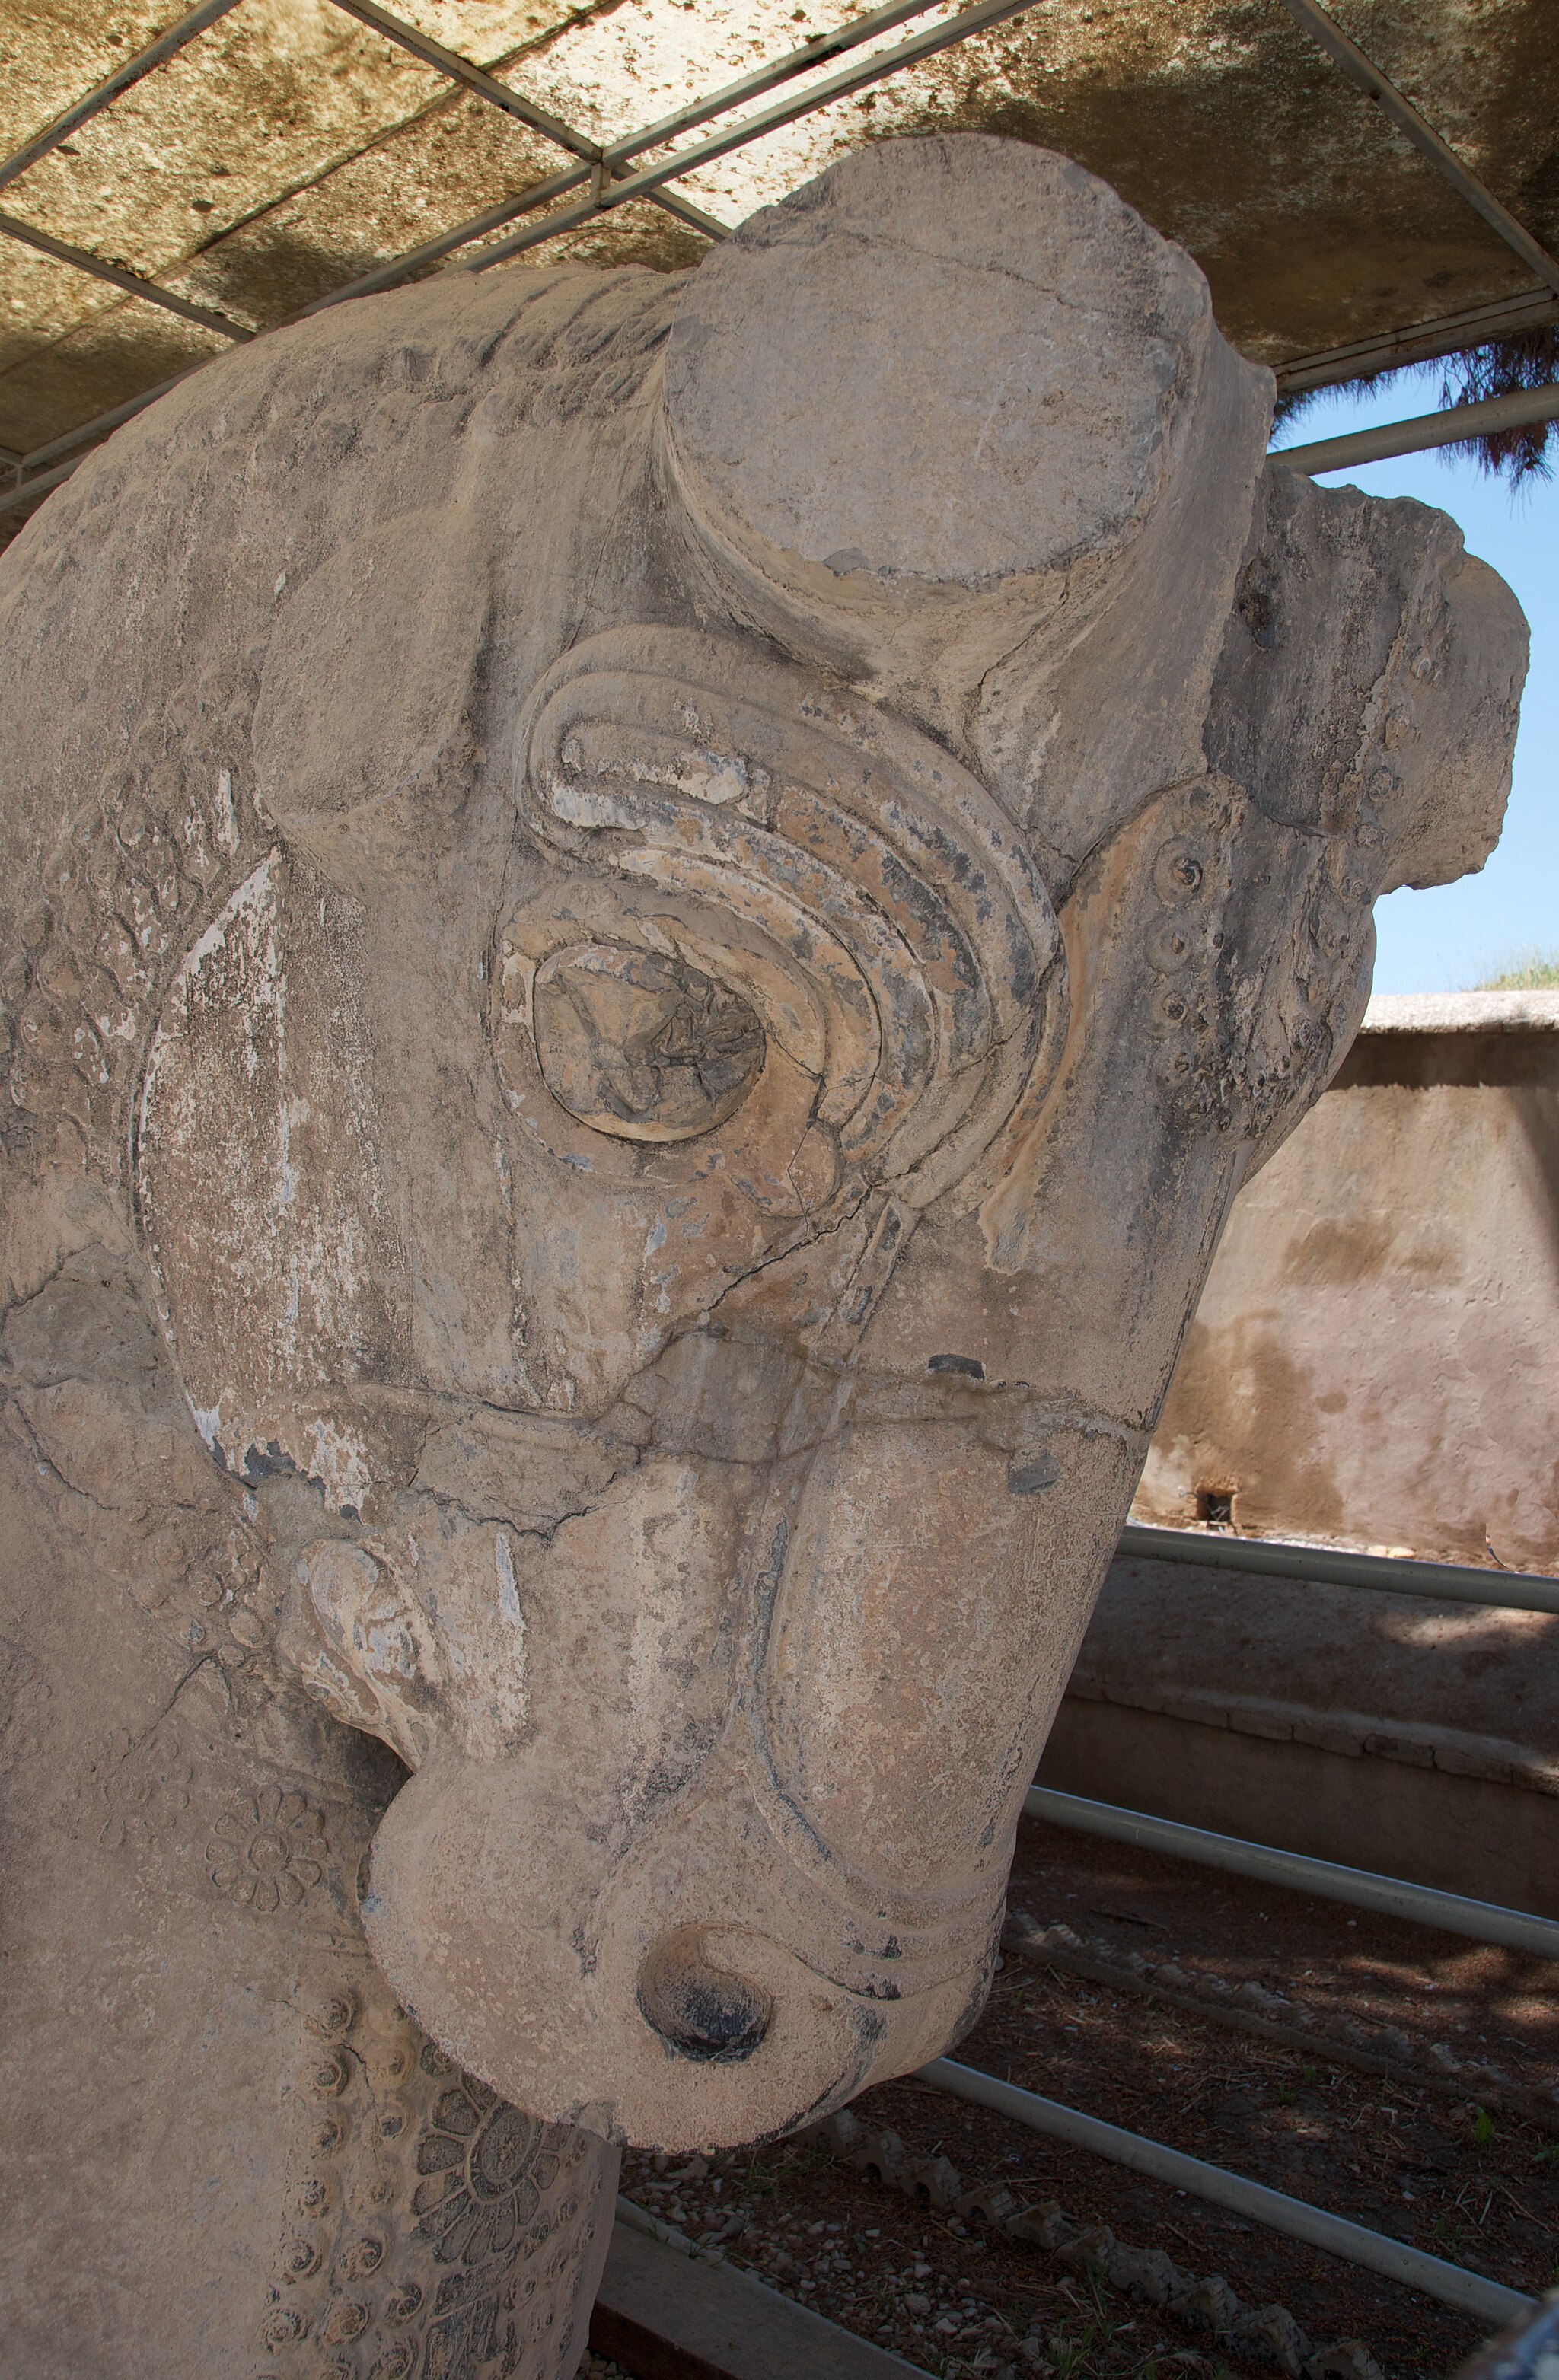
Title: Sculpture of a Bull, Persepolis, Iran (4693845741)
Description: I'm so tempted to call this a horse because it looks to me more like a horse than any other animal. Having said that, I can't help but notice the stumps of what look like horns on the animal's forehead. I was ready to settle for calling this beast a mythological horned horse. However, a better informed viewer has identified it as a bull. So a bull it is, albeit one with exceptionally delicate features. And, since all the three-dimensional sculpture I saw at Persepolis (with the exception of the winged bull-men at the Gate of all Nations) were capitals, I'll assume this sculpture, too, is part of a capital
Date: 2010-04-19 11:53
Categories: Taken with Nikon D300, Flickr images reviewed by File Upload Bot (Magnus Manske), Bull capitals in Persepolis, 2010 in Persepolis